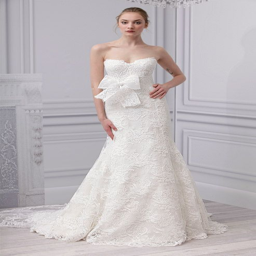
a # wedding dress from fashion designer , spring